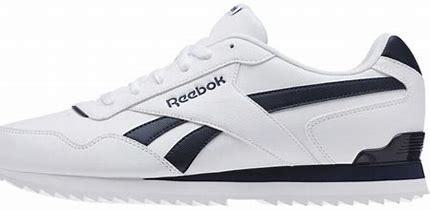
Brand: Reebok
Model: Royal Glide Ripple Clip